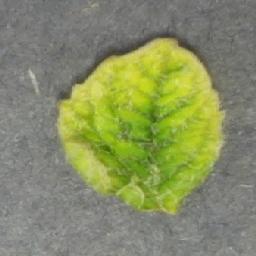
Label: Tomato___Tomato_Yellow_Leaf_Curl_Virus